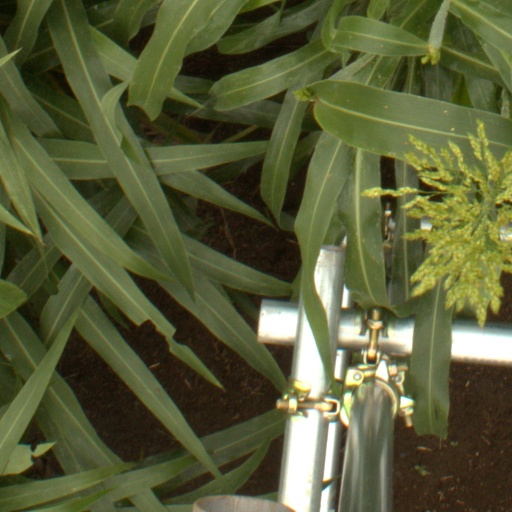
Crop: sorghum